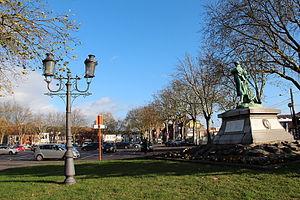
Cuesmes (Belgique), la place de Cuesmes et le monument élevé en souvenir des victimes des guerres 1914-1918 et 1940-1945.
Cuesmes [kɥɛm] est une section de la ville belge de Mons, située en Wallonie dans la province de Hainaut.